Jiří Tabák

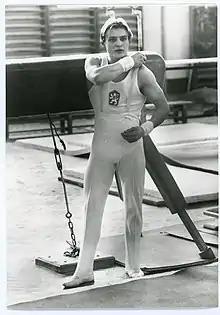
Tabák

Jiří Tabák (born 8 August 1955) is a retired Czech gymnast. He competed at the 1976 and 1980 Summer Olympics in all artistic gymnastics events and finished in ninth and sixth place with the Czechoslovak team, respectively. Individually he won a bronze medal in the rings and finished fourth in the floor exercise in 1980. Additionally, he is a three-time European individual medalist, including one championship title on Vault, which he won in 1977.